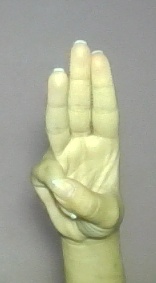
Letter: thaa